Finger Lake (Alaska)

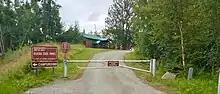
Regional headquarters

Alaska State Parks operates the Finger Lake State Recreation Area, a park with a campground, boat launch, and picnic areas. The park also contains the regional headquarters for Matanuska-Susitna Valley area parks.